Lakewood station

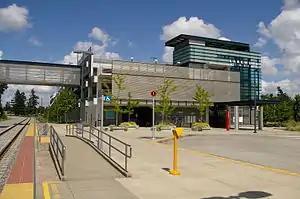
Parking garage and train platform at Lakewood station

Lakewood station is a commuter rail station in Lakewood, Washington, United States. It is the terminus of the S Line of the Sounder commuter rail network, operated by Sound Transit in the Seattle metropolitan area. The station, located along Pacific Highway Southwest, includes a 620-stall parking garage and several bus bays served by Intercity Transit and Sound Transit Express. Lakewood station was originally scheduled to open in 2002 as part of a Sounder extension, but plans were delayed due to funding issues and the state government's work on the Point Defiance Bypass project. Construction on the $33 million station and garage began in March 2007 and it opened for use by buses on September 18, 2008. Sounder service to Lakewood began in October 2012 and the pedestrian bridge opened a few months later.